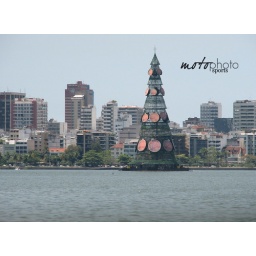
christmas tree in lake web